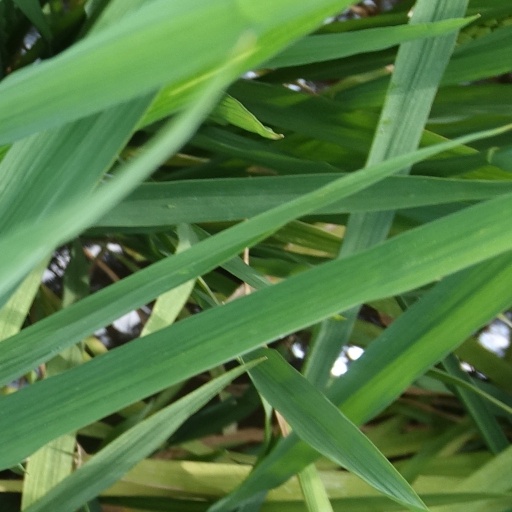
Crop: rice